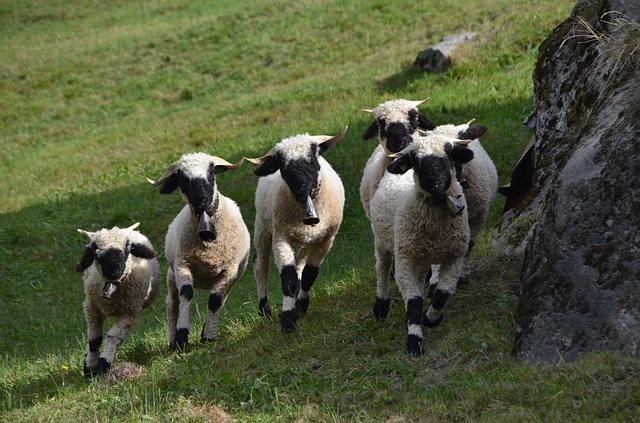
Label: pecora